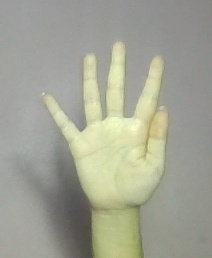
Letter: sheen